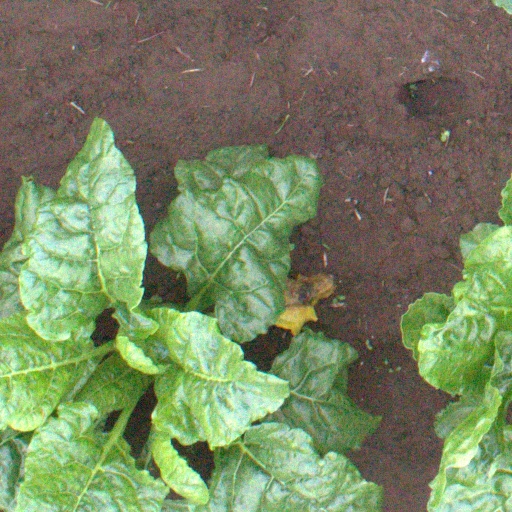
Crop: sugar beet